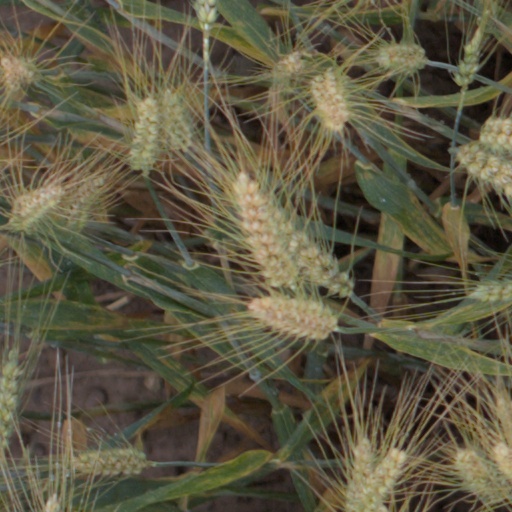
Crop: wheat